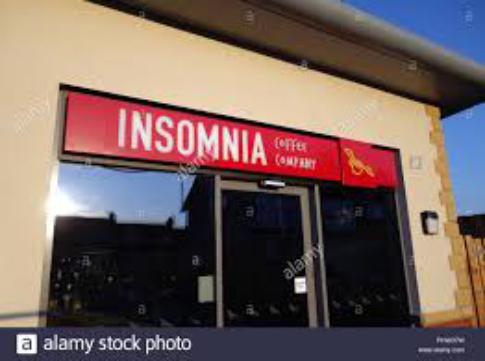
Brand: Insomnia Coffee Company
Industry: Food